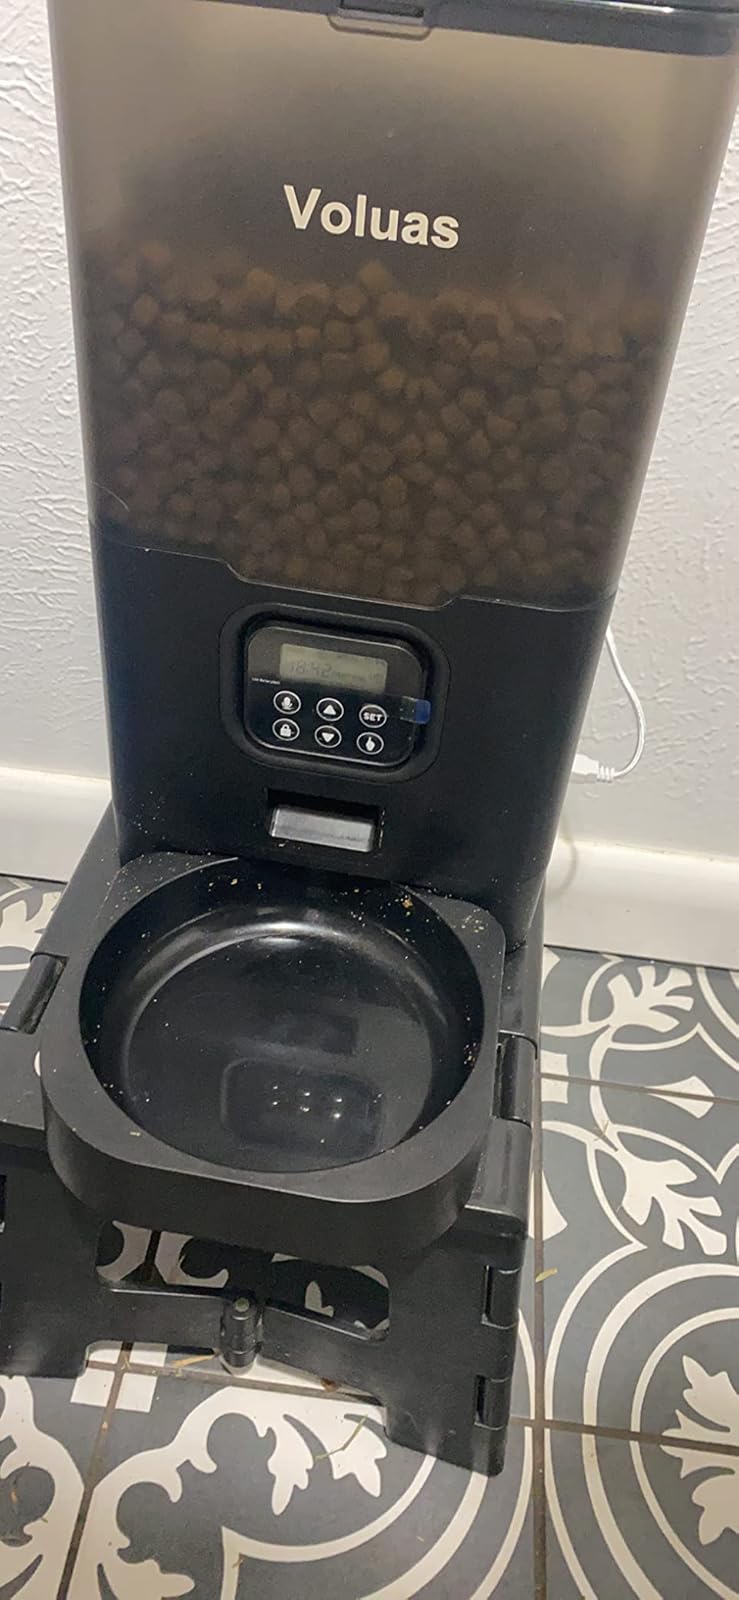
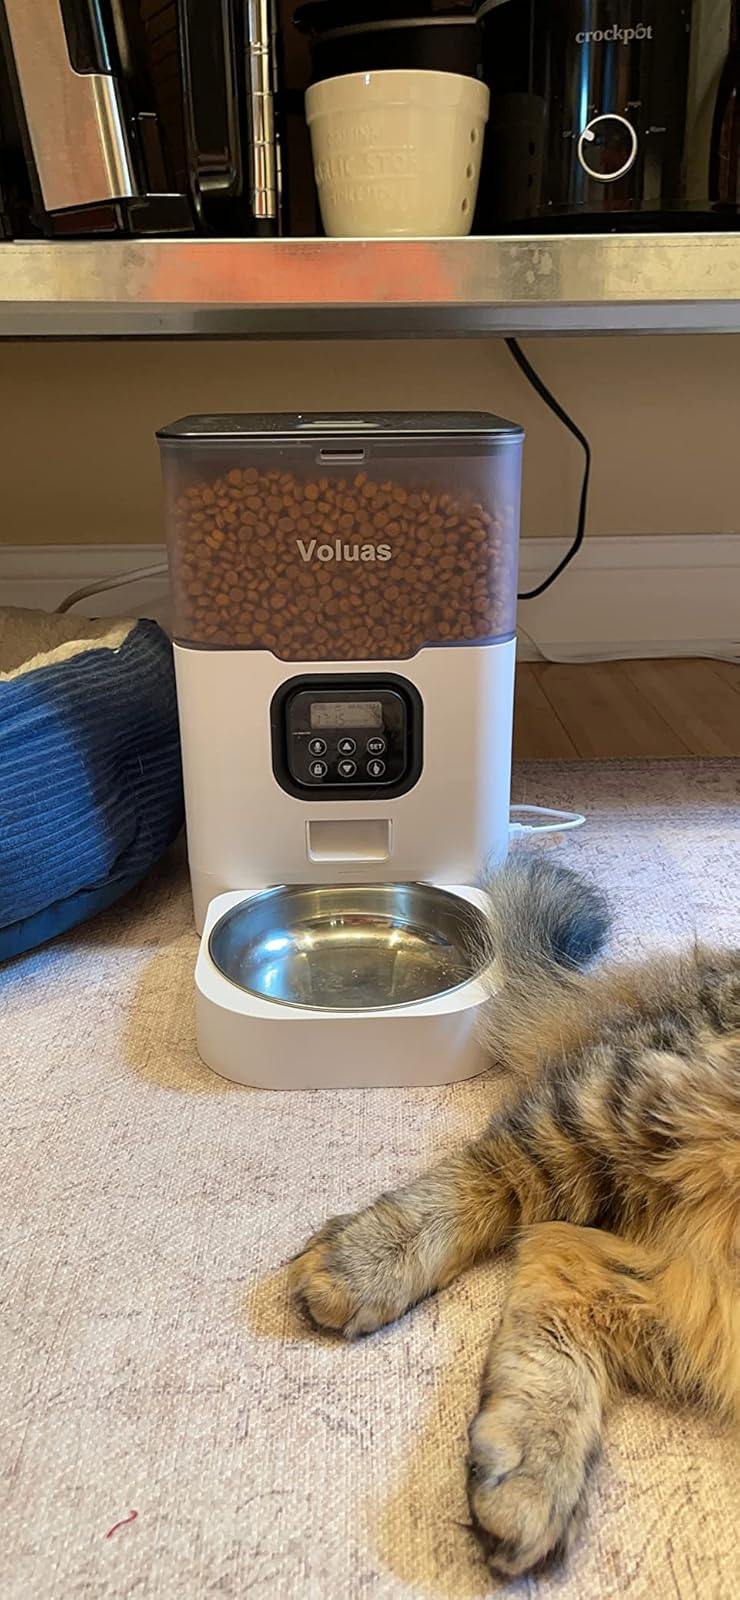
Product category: items_feeder
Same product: no